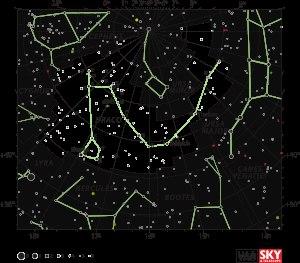
C/1861 G1 (Thatcher) est une comète à longue période, d'une période de près de 415 ans, découverte par l'astronome amateur américain Albert E. Thatcher le soir du 4 avril 1861 à New York.